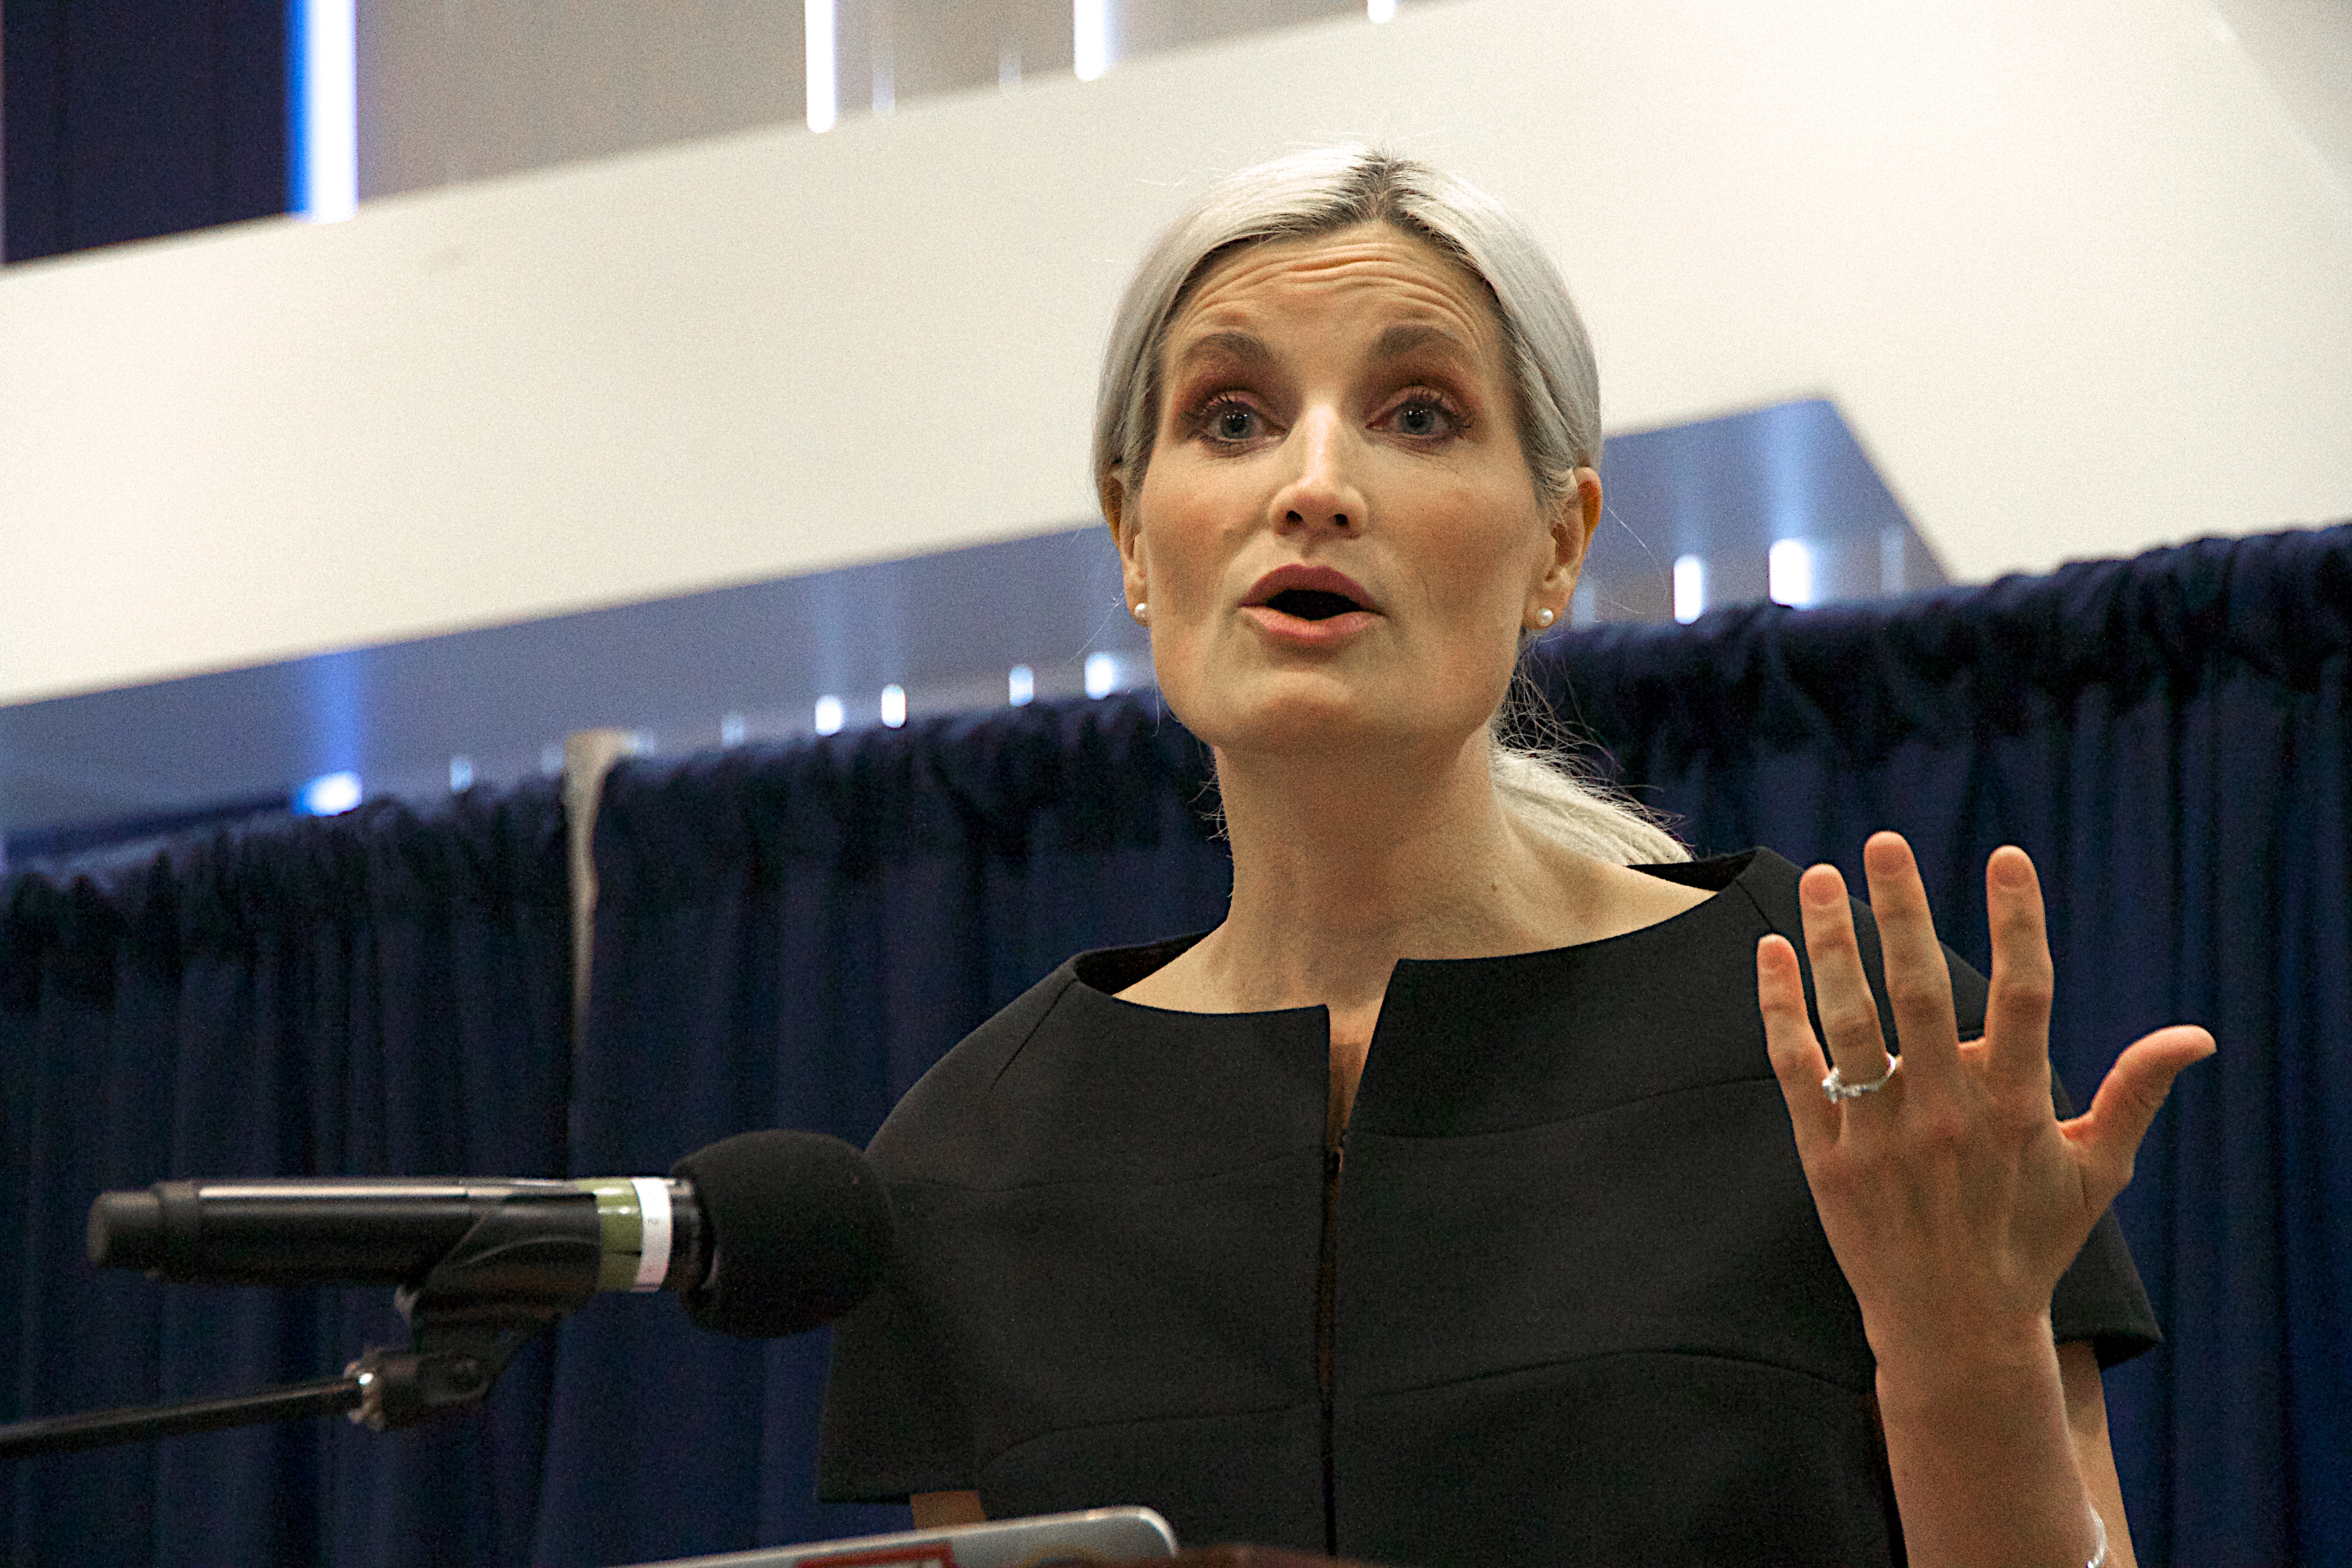
person, singing, speech, 2016dml, orator